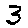
Label: 3